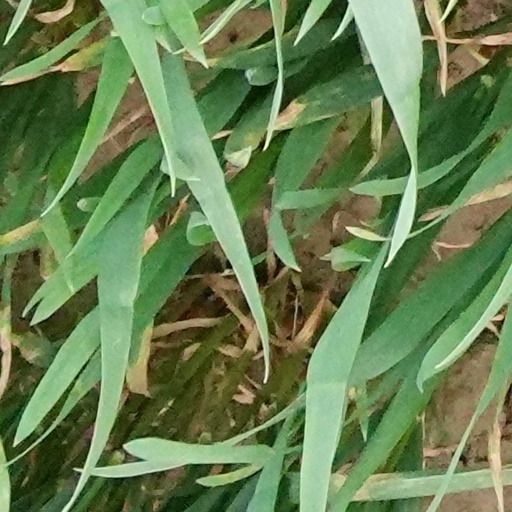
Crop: wheat